Idhuvum Kadandhu Pogum

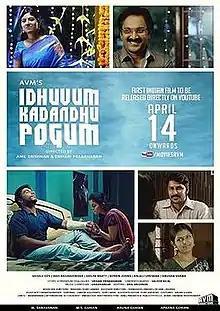
Release poster

Idhuvum Kadandhu Pogum is a 2014 Indian Tamil-language drama film directed by the debutants Anil Krishnan and Srihari Prabaharan. The story and screenplay were written by the latter. The film stars Shivaji Dev, Shilpa Bhatt, Ravi Raghavendra and Anusha Varma. The film's plotline is about finding a ray of light amidst a cloud of gloom and depression.